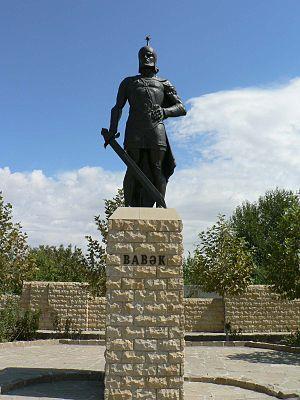
Bābak Khurramdîn en persan, Pāpak Khorramî en pehlevi, ayant vécu entre 795 et janvier 838. Babak était l'un des principaux chefs révolutionnaires perse; du mouvement iranien Khurramites, un mouvement d'indépendance iranien qui se battait contre le califat Abbasside.